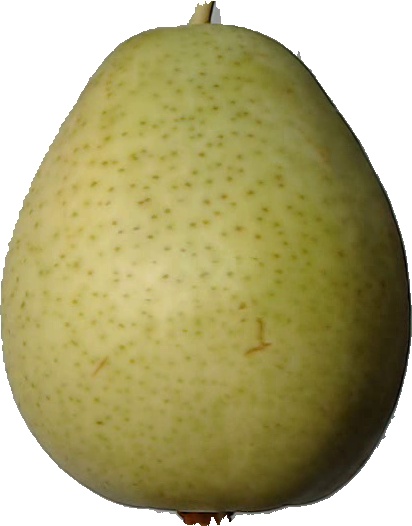
Label: pear_1